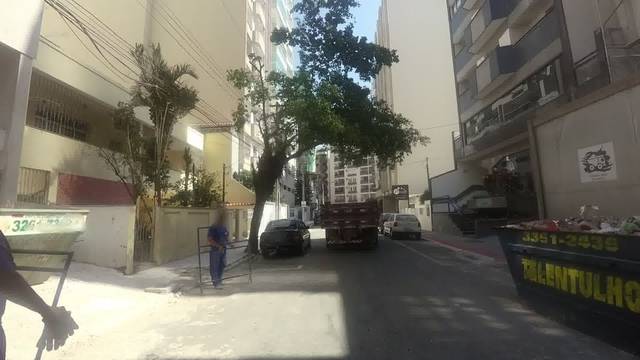
Region: Brazil
Coordinates: -20.674, -40.501